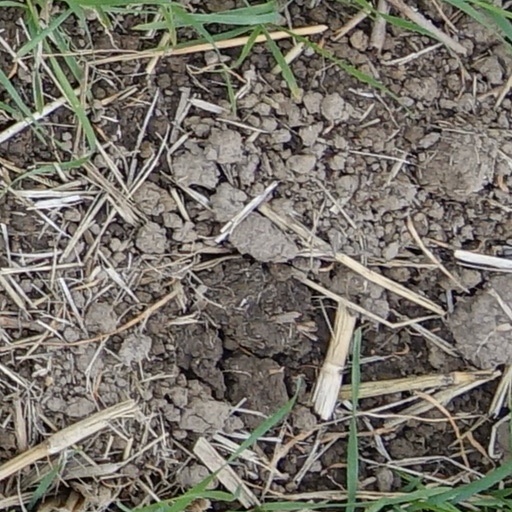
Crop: wheat